Antichan-de-Frontignes

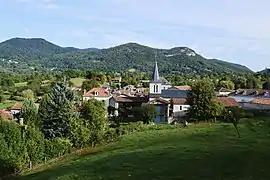
A general view of Antichan-de-Frontignes

Antichan-de-Frontignes is a commune in the Haute-Garonne department in the Occitanie region of south-western France.